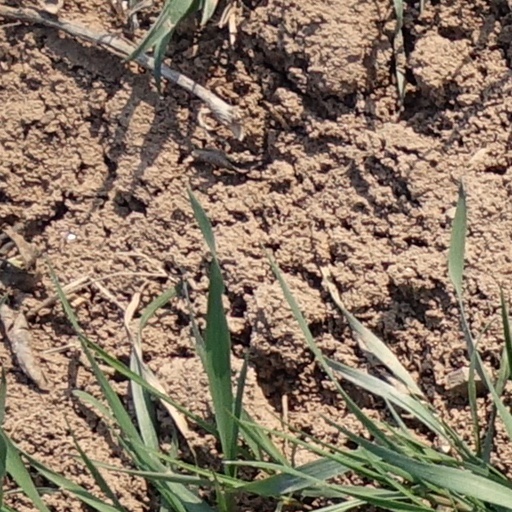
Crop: wheat